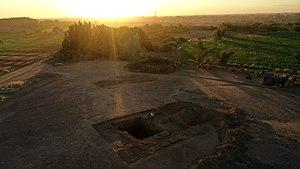
Soba était la capitale du royaume d'Alodie.